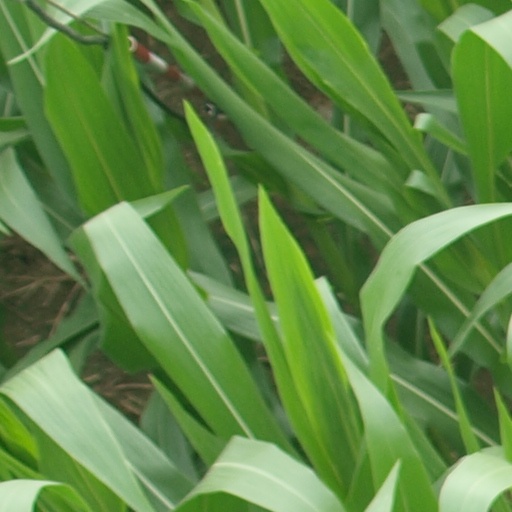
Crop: maize; corn